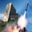
Label: rocket